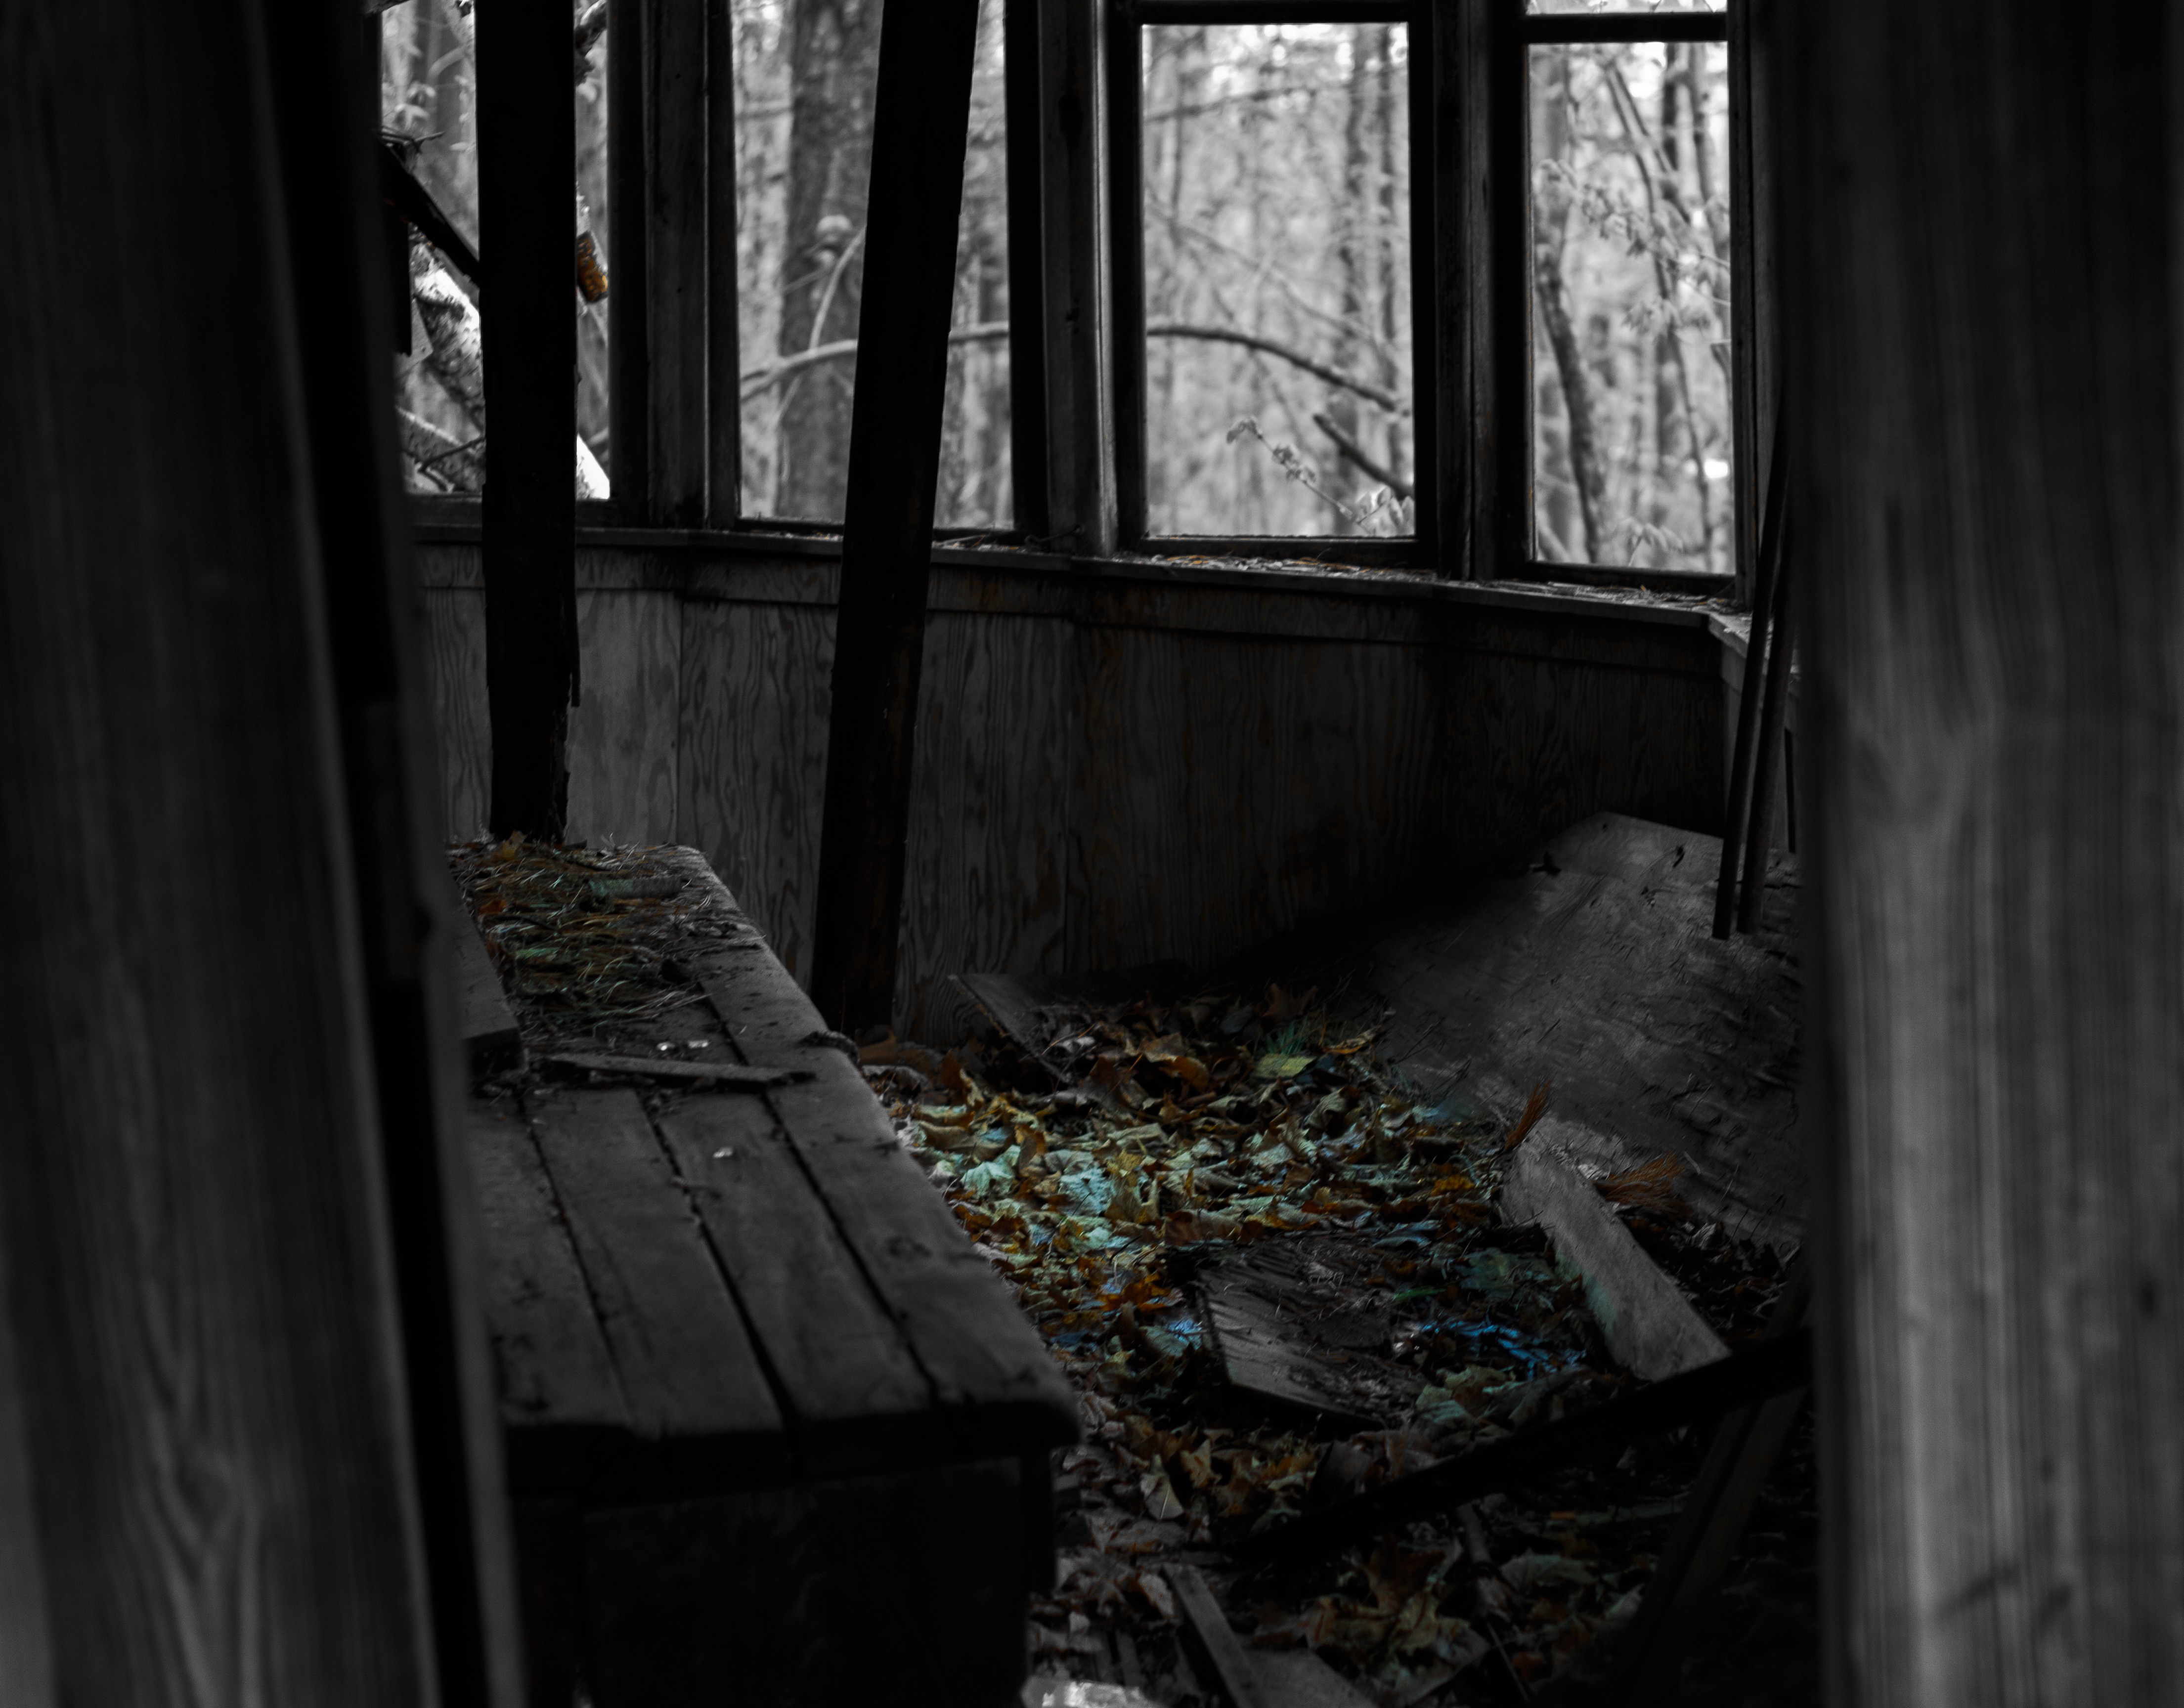
light, wood, window, darkness, black, monochrome, screenshot